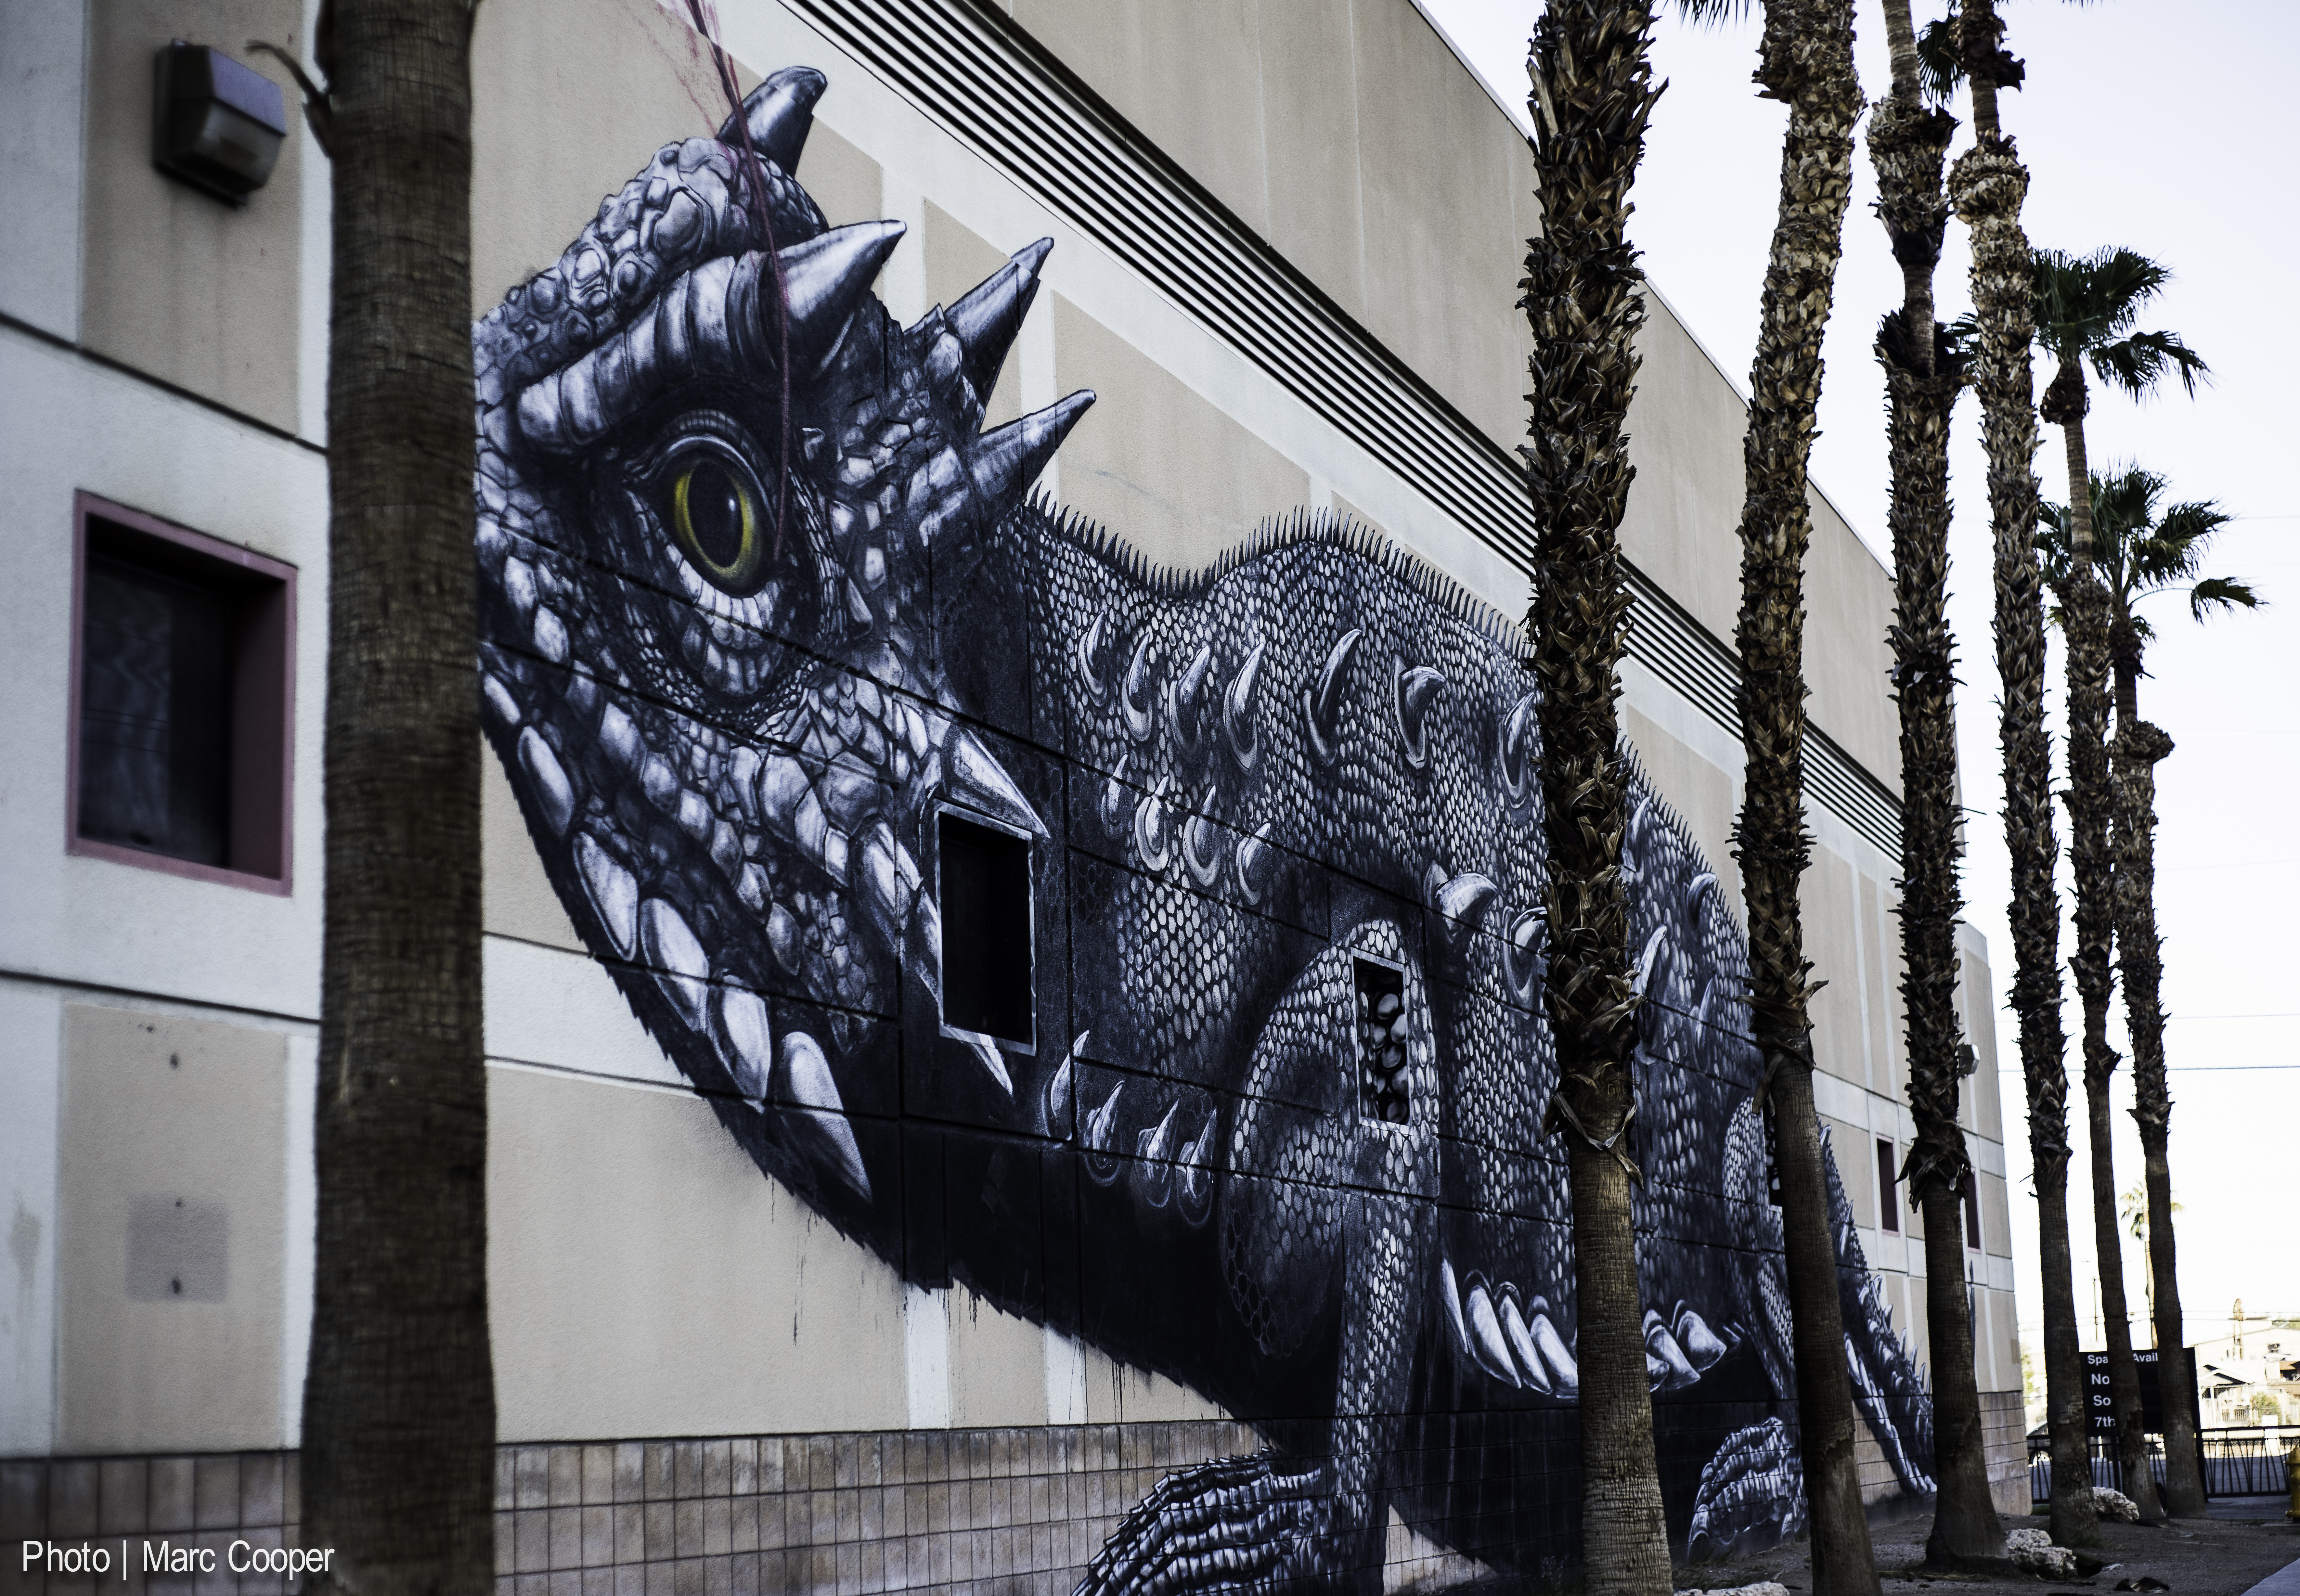
monument, statue, street art, sculpture, art, mural, lasvegas, vegasmural, lizardart, iizardmural, urban area